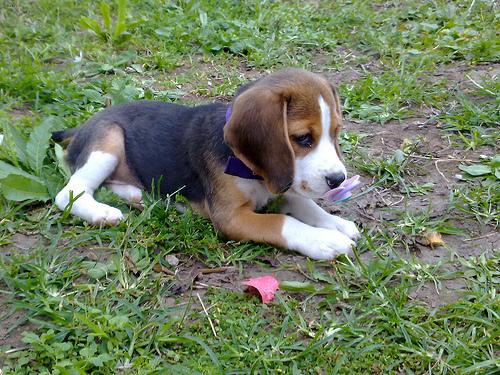
Breed: beagle